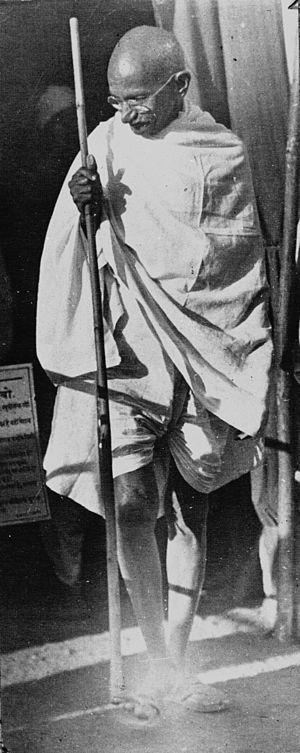
New Delhi